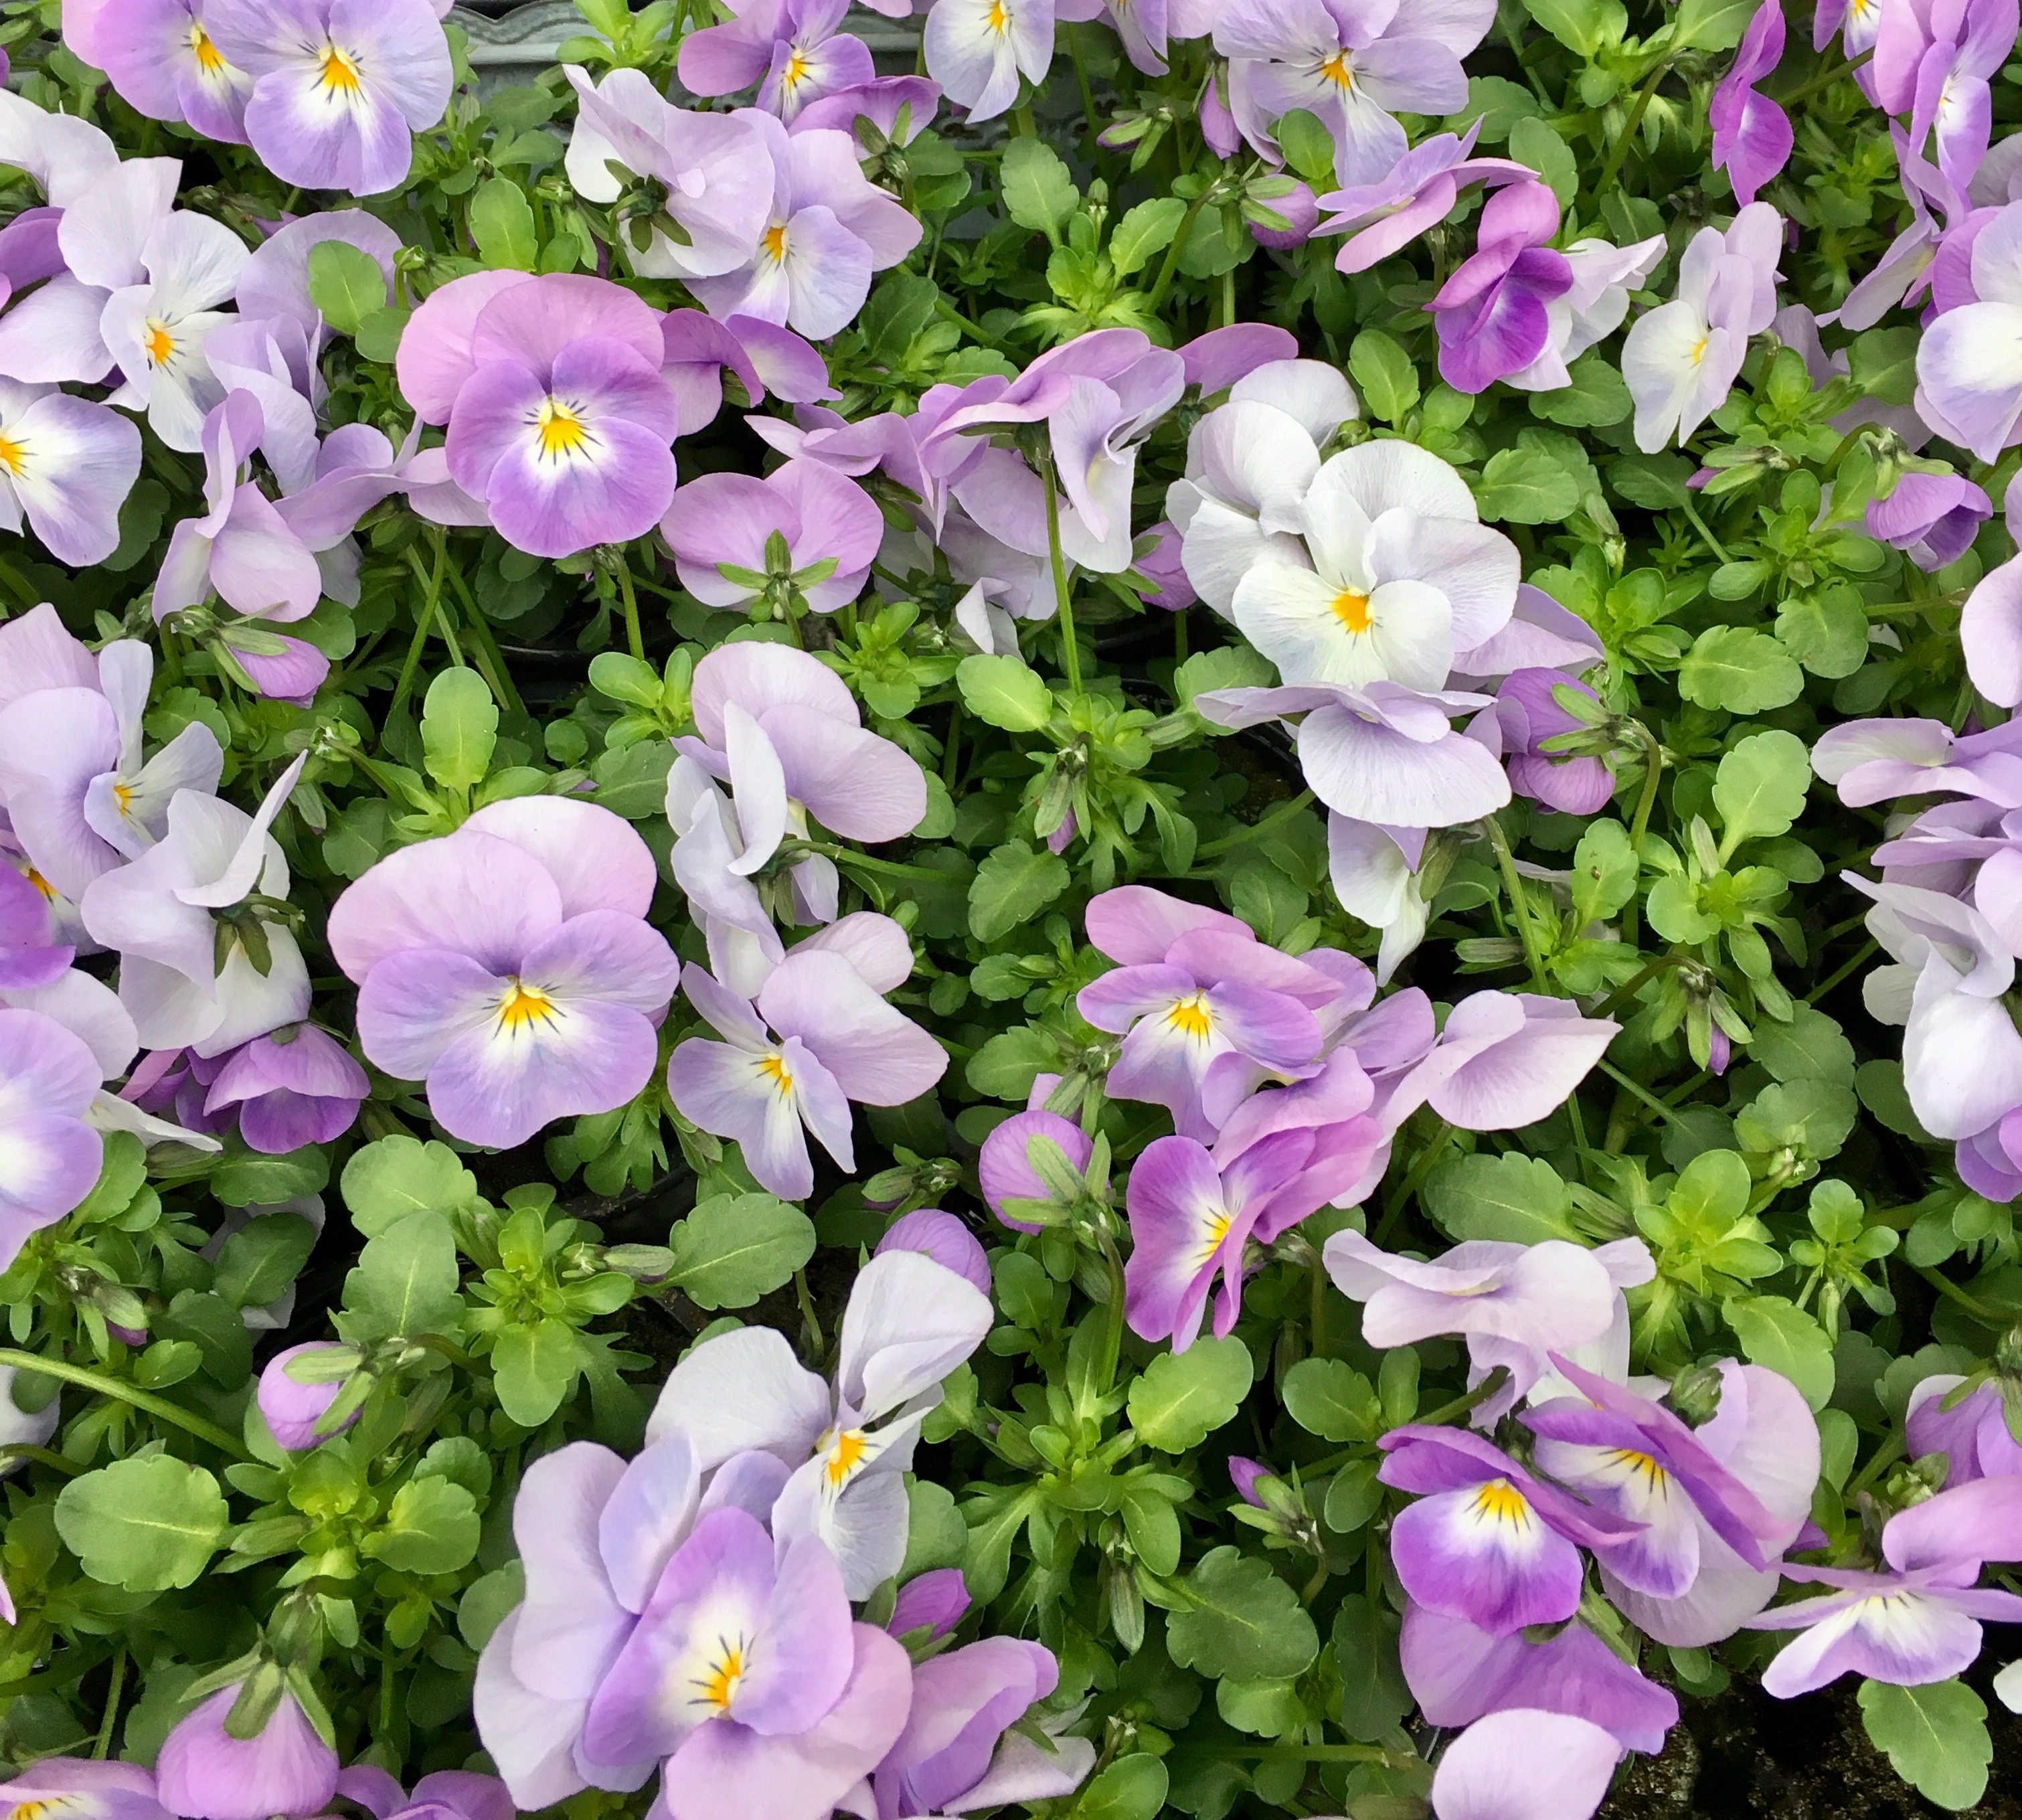
plant, flower, petal, flora, wildflower, flowers, planting, viola, pansies, pansy, flowering plant, bellflower family, aubretia, annual plant, land plant, violet family, spring like